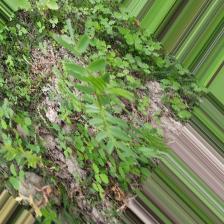
Label: Normal